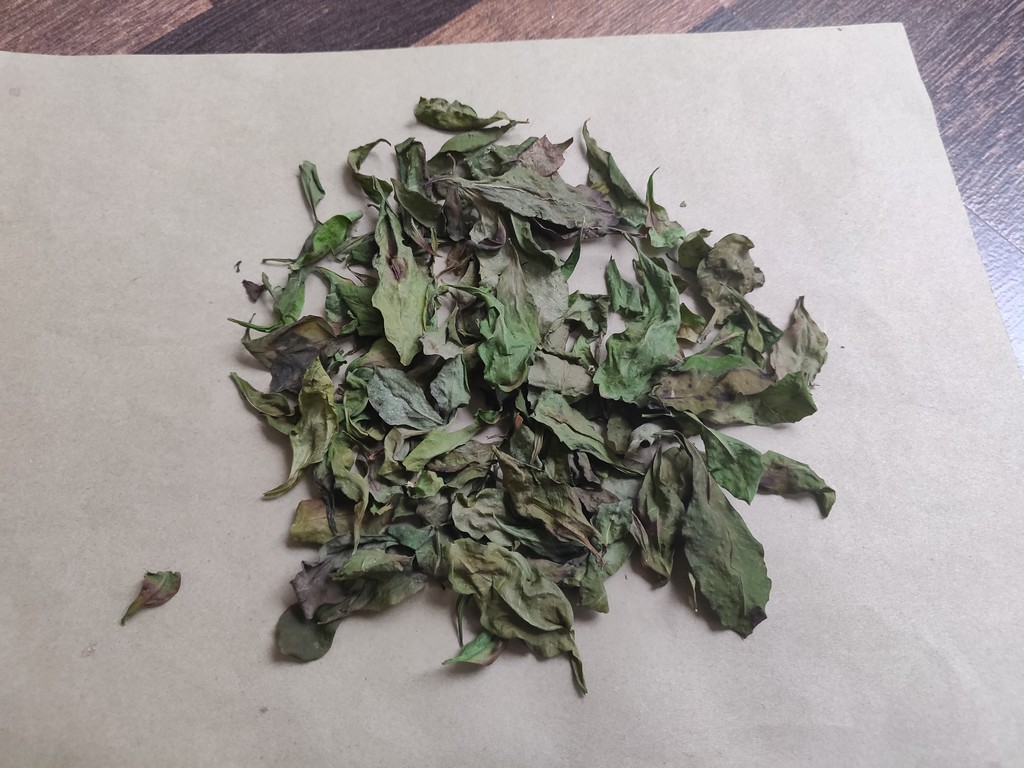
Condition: Dried
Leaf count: multiple
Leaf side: unknown